Idina Menzel

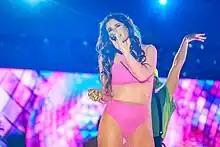
Menzel in 2023

In 2006, she played Vera Rivkin in Robert Towne's "Ask the Dust", a romantic drama starring Colin Farrell and Salma Hayek. Menzel's character, a mysterious Jewish woman, harbors unrequited feelings for struggling writer Arturo, played by Farrell. Despite her limited screen time, she considers Vera one of her favorite film roles, citing her character's lack of singing and difficulty overcoming difficult situations as essential to demonstrating her versatility. "Ask the Dust" was poorly received by film critics. However, Kim Newman of "Empire" cautioned audiences to remember Menzel's name, writing, "the film comes to life when she barges in and finds it hard to keep it together after she's gone". The "San Francisco Chronicle"'s Ruthe Stein said Menzel enlivens the material by sharing more chemistry with Farrell during their brief scenes together than Hayek does throughout the entire film.